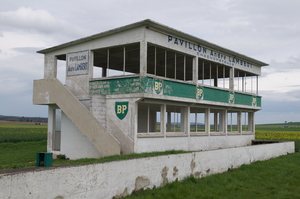
Le Grand Prix de France 1961, disputé sur le circuit de Reims le 2 juillet 1961, est la quatre-vingt-dix-huitième épreuve du championnat du monde de Formule 1 courue depuis 1950 et la quatrième manche du championnat 1961.
Cet article recense les sites retenus pour le loto du patrimoine en 2018.
Le Grand Prix de France 1959, disputé sur le circuit de Reims-Gueux le 5 juillet 1959, est la soixante-dix-neuvième épreuve du championnat du monde de Formule 1 courue depuis 1950 et la quatrième manche du championnat 1959. Il est également dénommé Grand Prix d'Europe 1959.